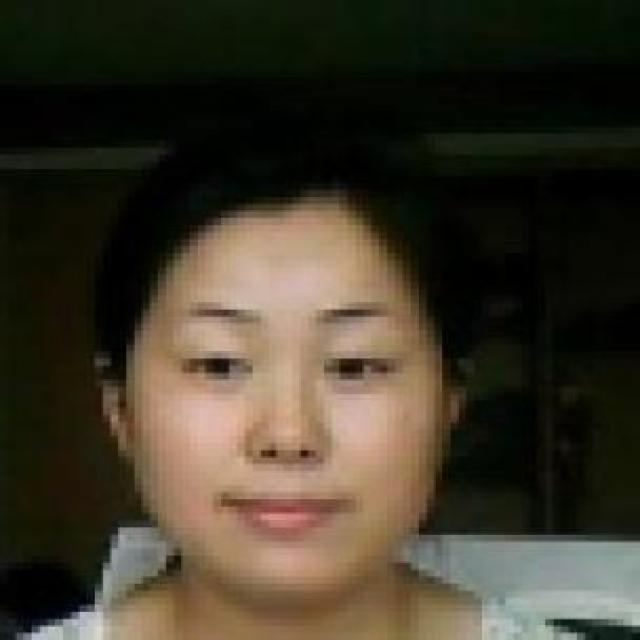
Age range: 21-44